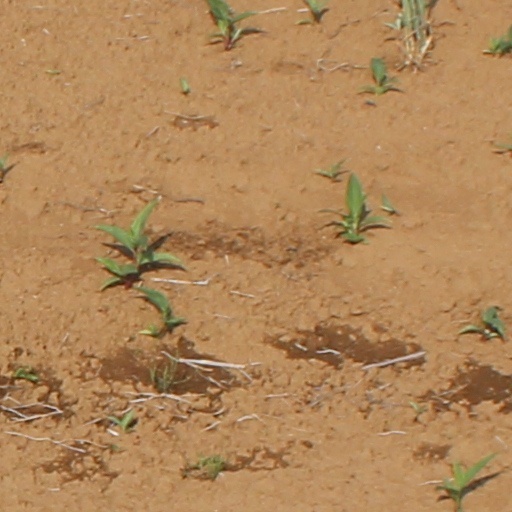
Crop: wheat